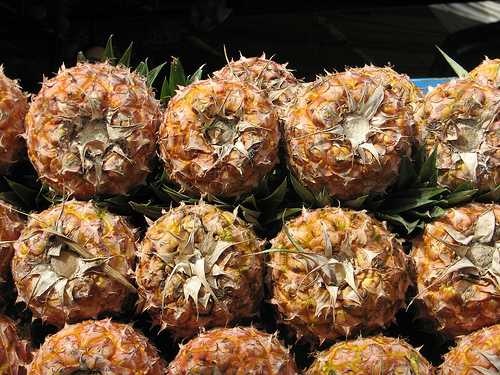
Label: Pineapple